Arthur Coquard

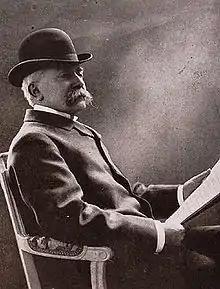
Arthur Coquard

He studied composition with César Franck, and was a music critic for "Le Monde" and "L'Echo de Paris". He served as director of the Institut National des Jeunes Aveugles (National Institute for Blind Children) from 1891–99.